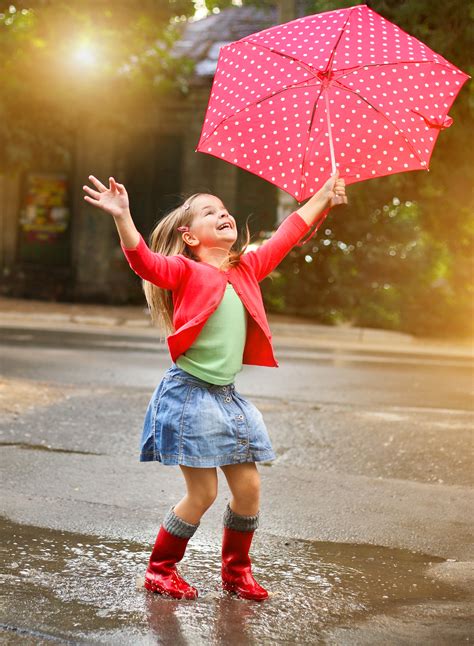
Weather: rain or strom